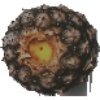
Label: pineapple